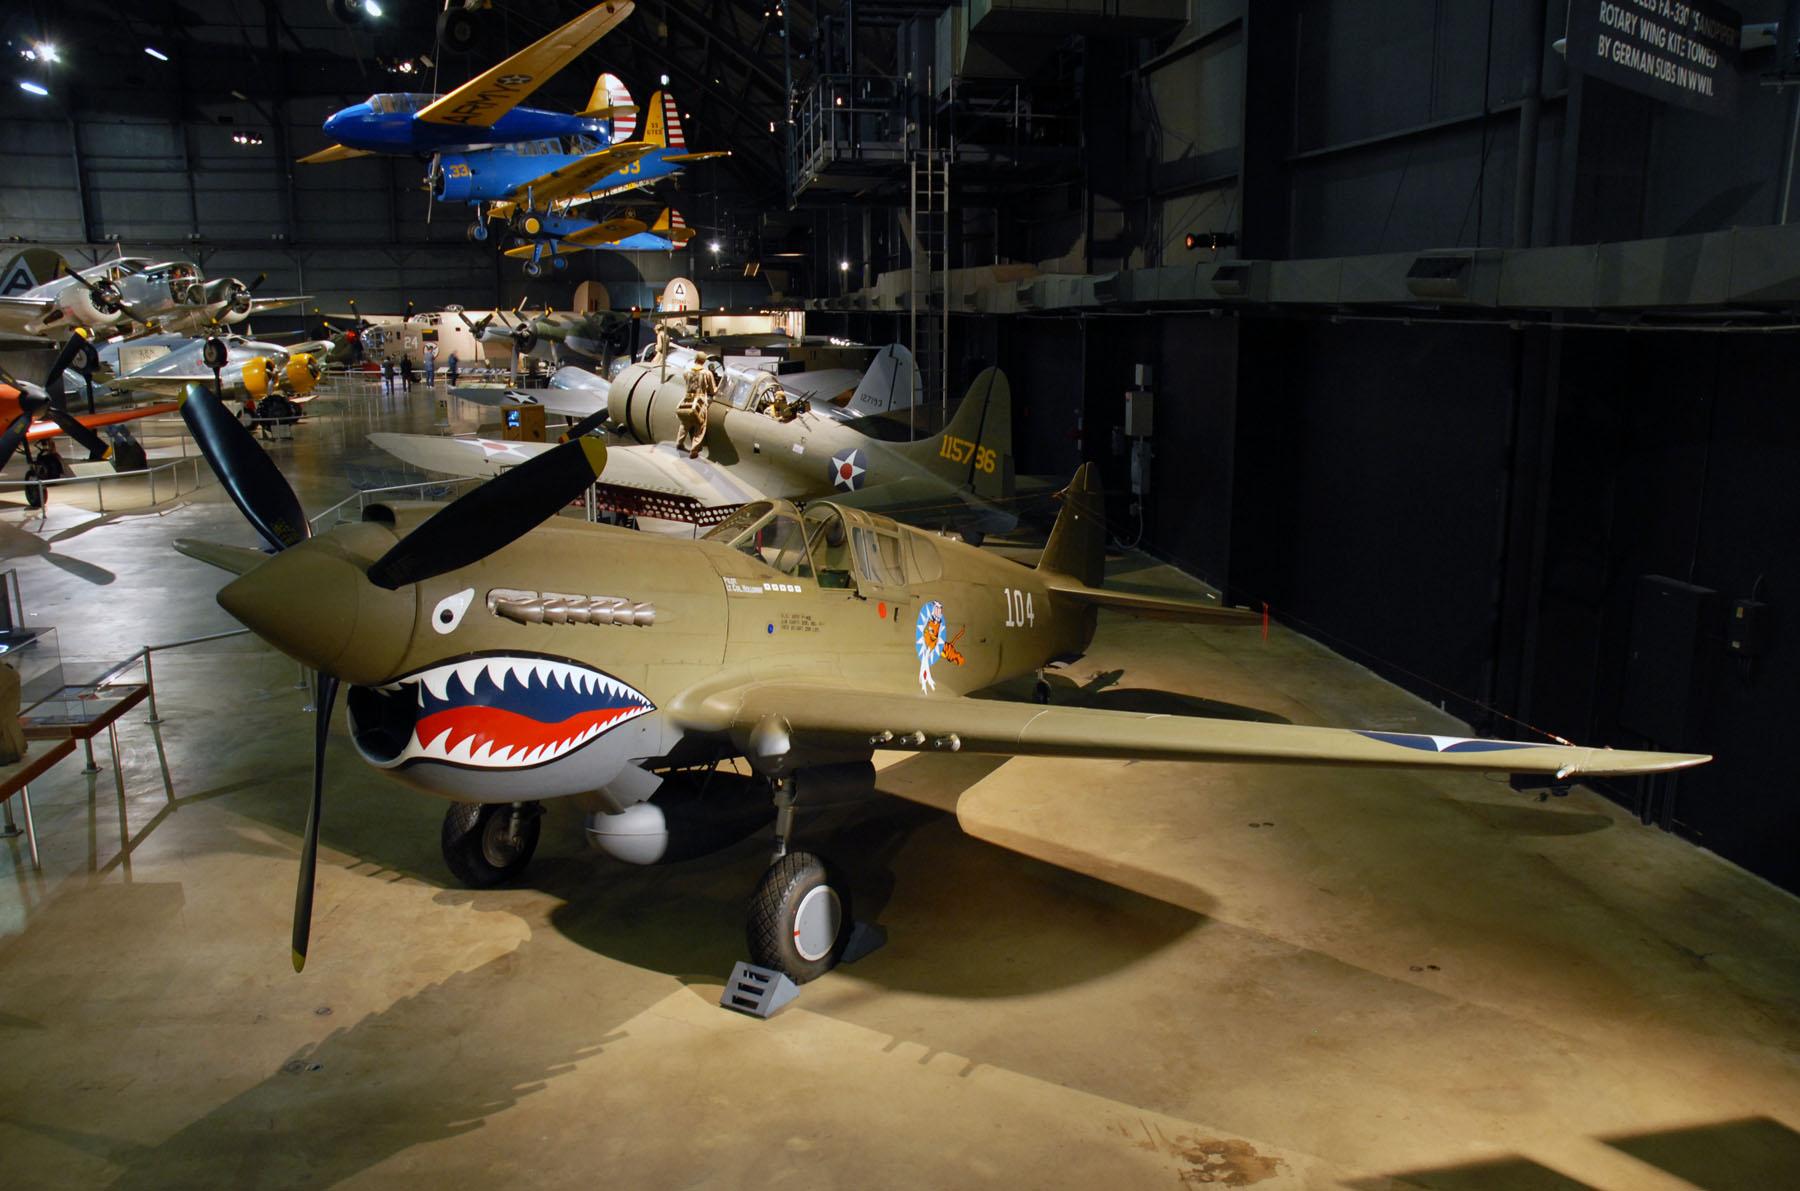
chiếc máy bay màu xanh lá cây đậm có biểu tượng hình con cá mập